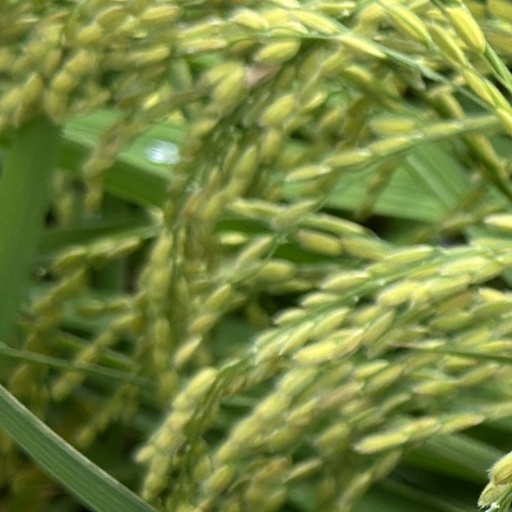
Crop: rice